Ghenadie Petrescu

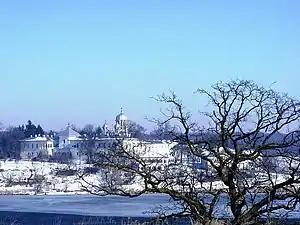
Căldărușani Monastery (2011 photograph)

In short while, pilgrimages to Căldărușani became the object of derision: in one instance, a group of eccentric high school students passing themselves off as the press made a noisy descent on the monastery, dined at the monks' expense, and even arranged an interview with Ghenadie. The prank was organized by friends Urmuz, the future writer, and George Ciprian, later a comedian and playwright. As Ciprian recalled in the 1950s, Ghenadie was not upset when uncovering their subterfuge, and spoke to them about the injustices of his dismissal.